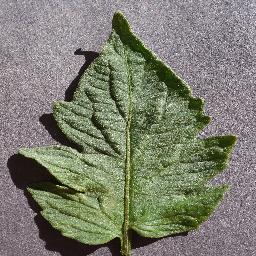
Label: Tomato___healthy